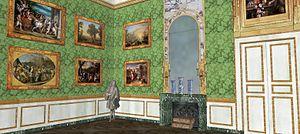
Proposition de restitution de l'antichambre du Dauphin au château-vieux de Meudon, vers 1700.
Le château de Meudon, dit château royal de Meudon, palais impérial de Meudon ou Domaine national de Meudon, est un château français situé à Meudon, dans le département des Hauts-de-Seine. Il est notamment la résidence de la duchesse d'Étampes, du cardinal de Lorraine, d'Abel Servien, de Louvois ainsi que de Monseigneur, dit le Grand Dauphin, qui lui adjoint en annexe le château de Chaville. Incendié en 1795 et en 1871, le Château-Neuf, dont la démolition est un temps envisagée, est conservé pour sa majeure partie. Il est transformé à partir de 1878 en observatoire servant de réceptacle à une lunette astronomique, avant d'être rattaché à l'Observatoire de Paris en 1927.